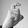
ASL letter: X